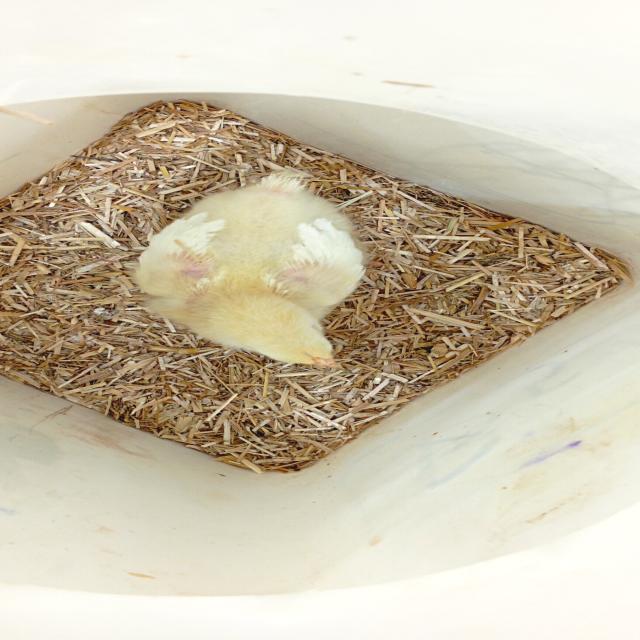
Weight: 197 g